Bridgend Farmhouse Community Project

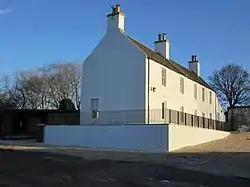
Bridgend Farmhouse

The site has had buildings since the 16th century, and was once with the royal Forest of Drumselch. According to the 1792 history of the area by the minister of Liberton, Rev Thomas Whyte, James V of Scotland built a hunting lodge on the site, adjoining which was 'a handsome chapel' which was probably built around 1518 by Sir Simon Preston of Craigmillar, whose family owned the estate. The chapel was built 'for the health of the souls' of King James III and King James IV . In the 18th century the chapel building was being used as a stable and this was still the case in 1843, according to Fullarton's Gazetteer. A major archeological survey of the site in 2014 confirmed there had been a significant building on the chapel site in the medieval period.